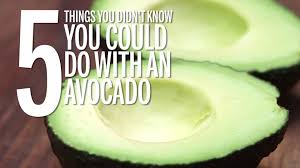
Label: Avocado